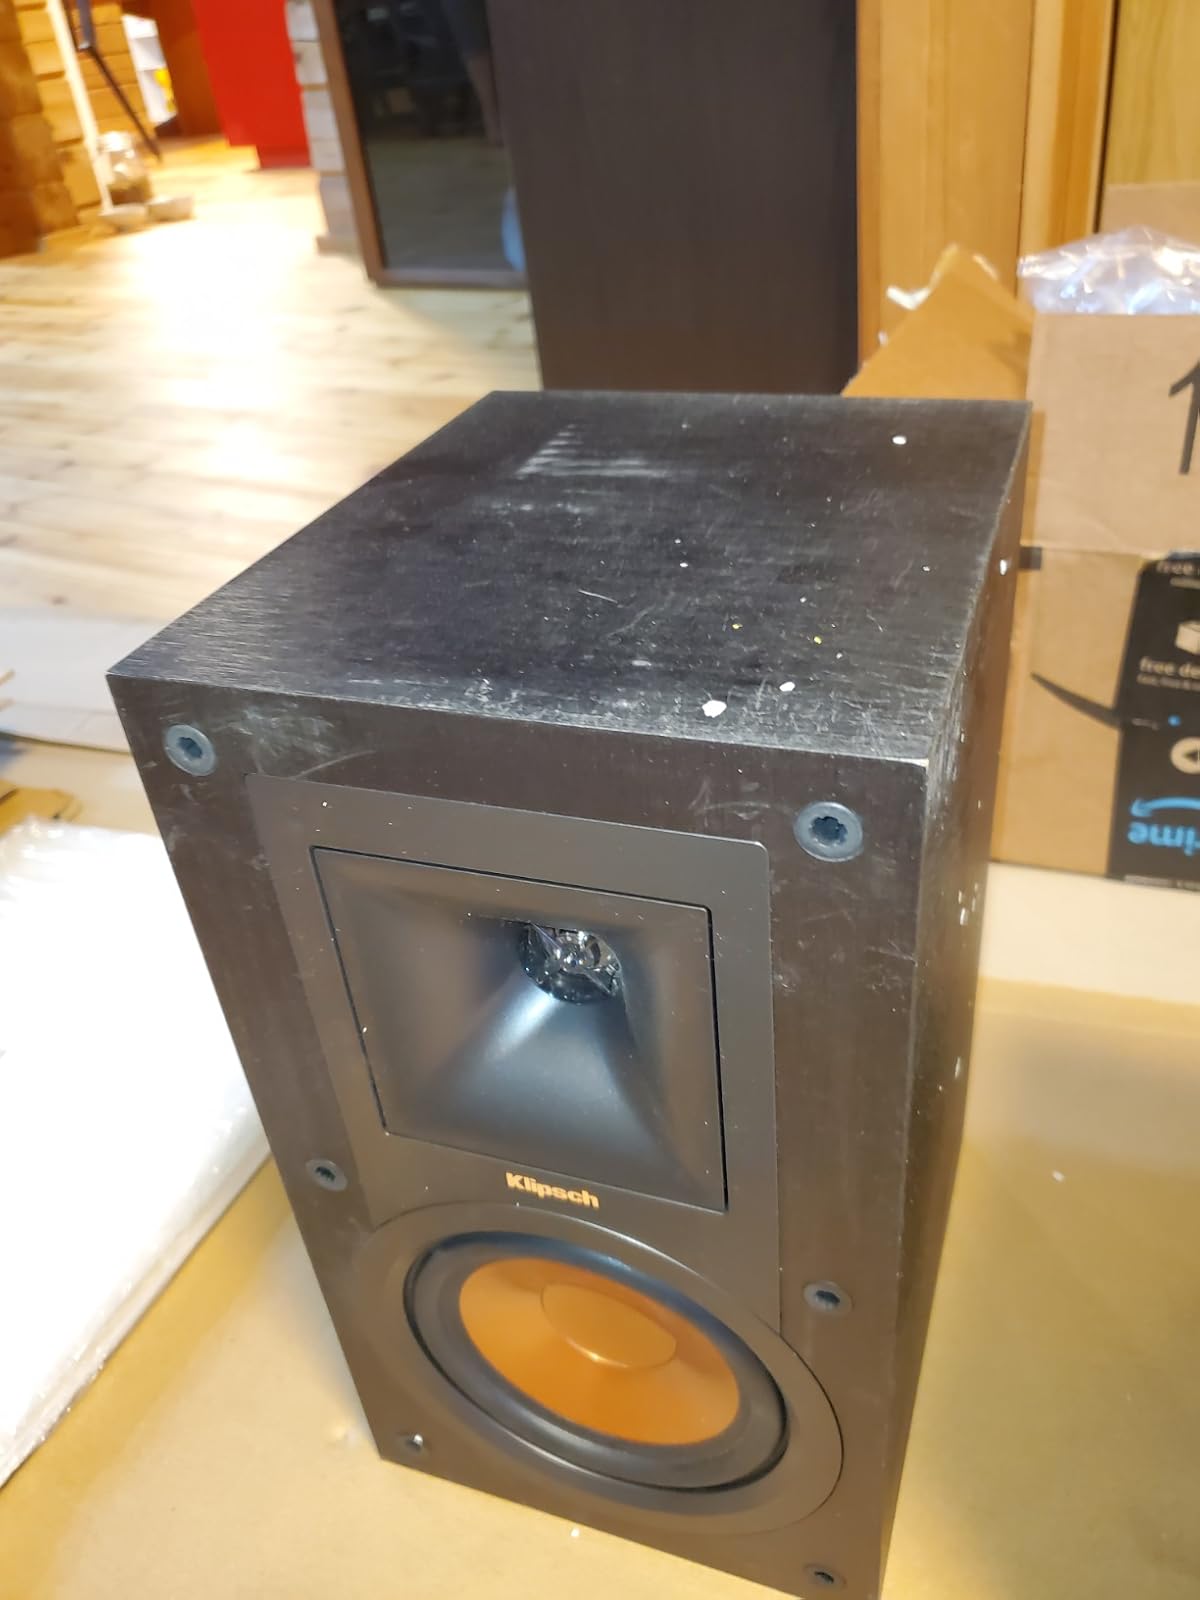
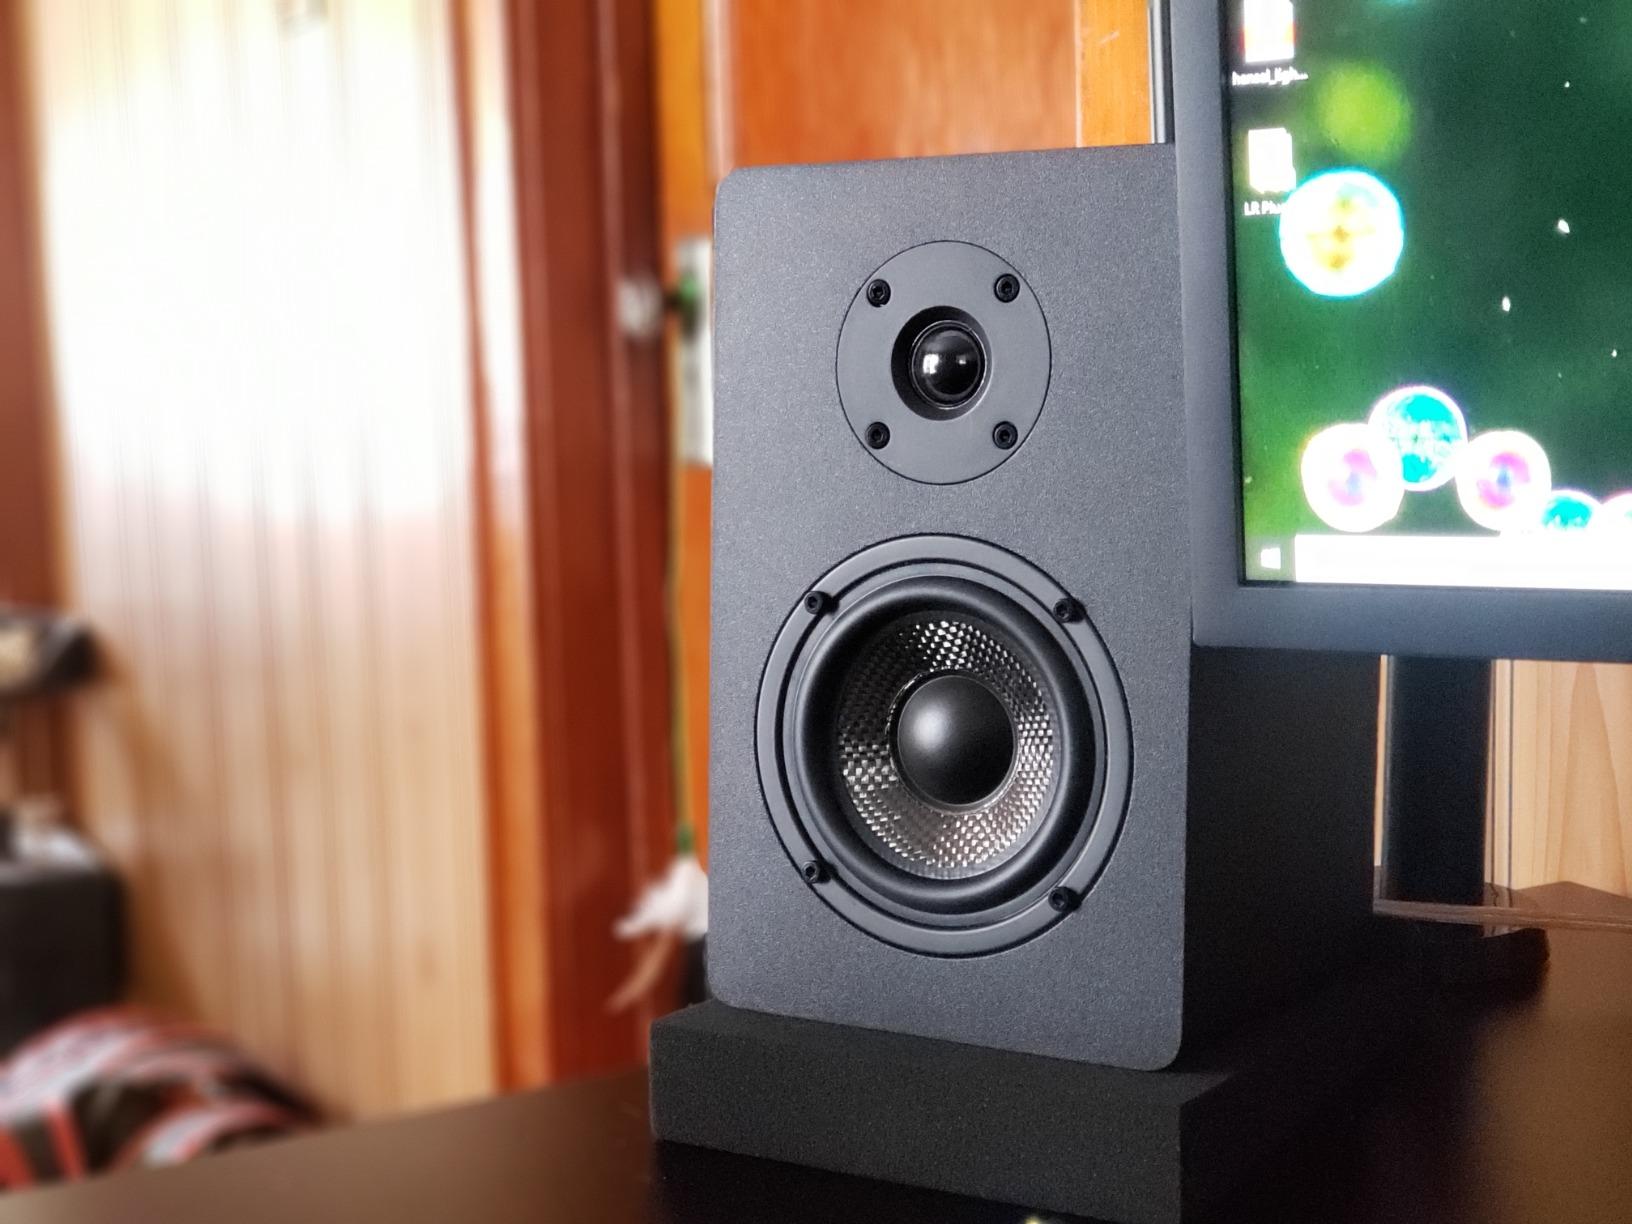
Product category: speaker
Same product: no